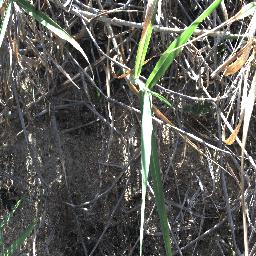
Label: negative